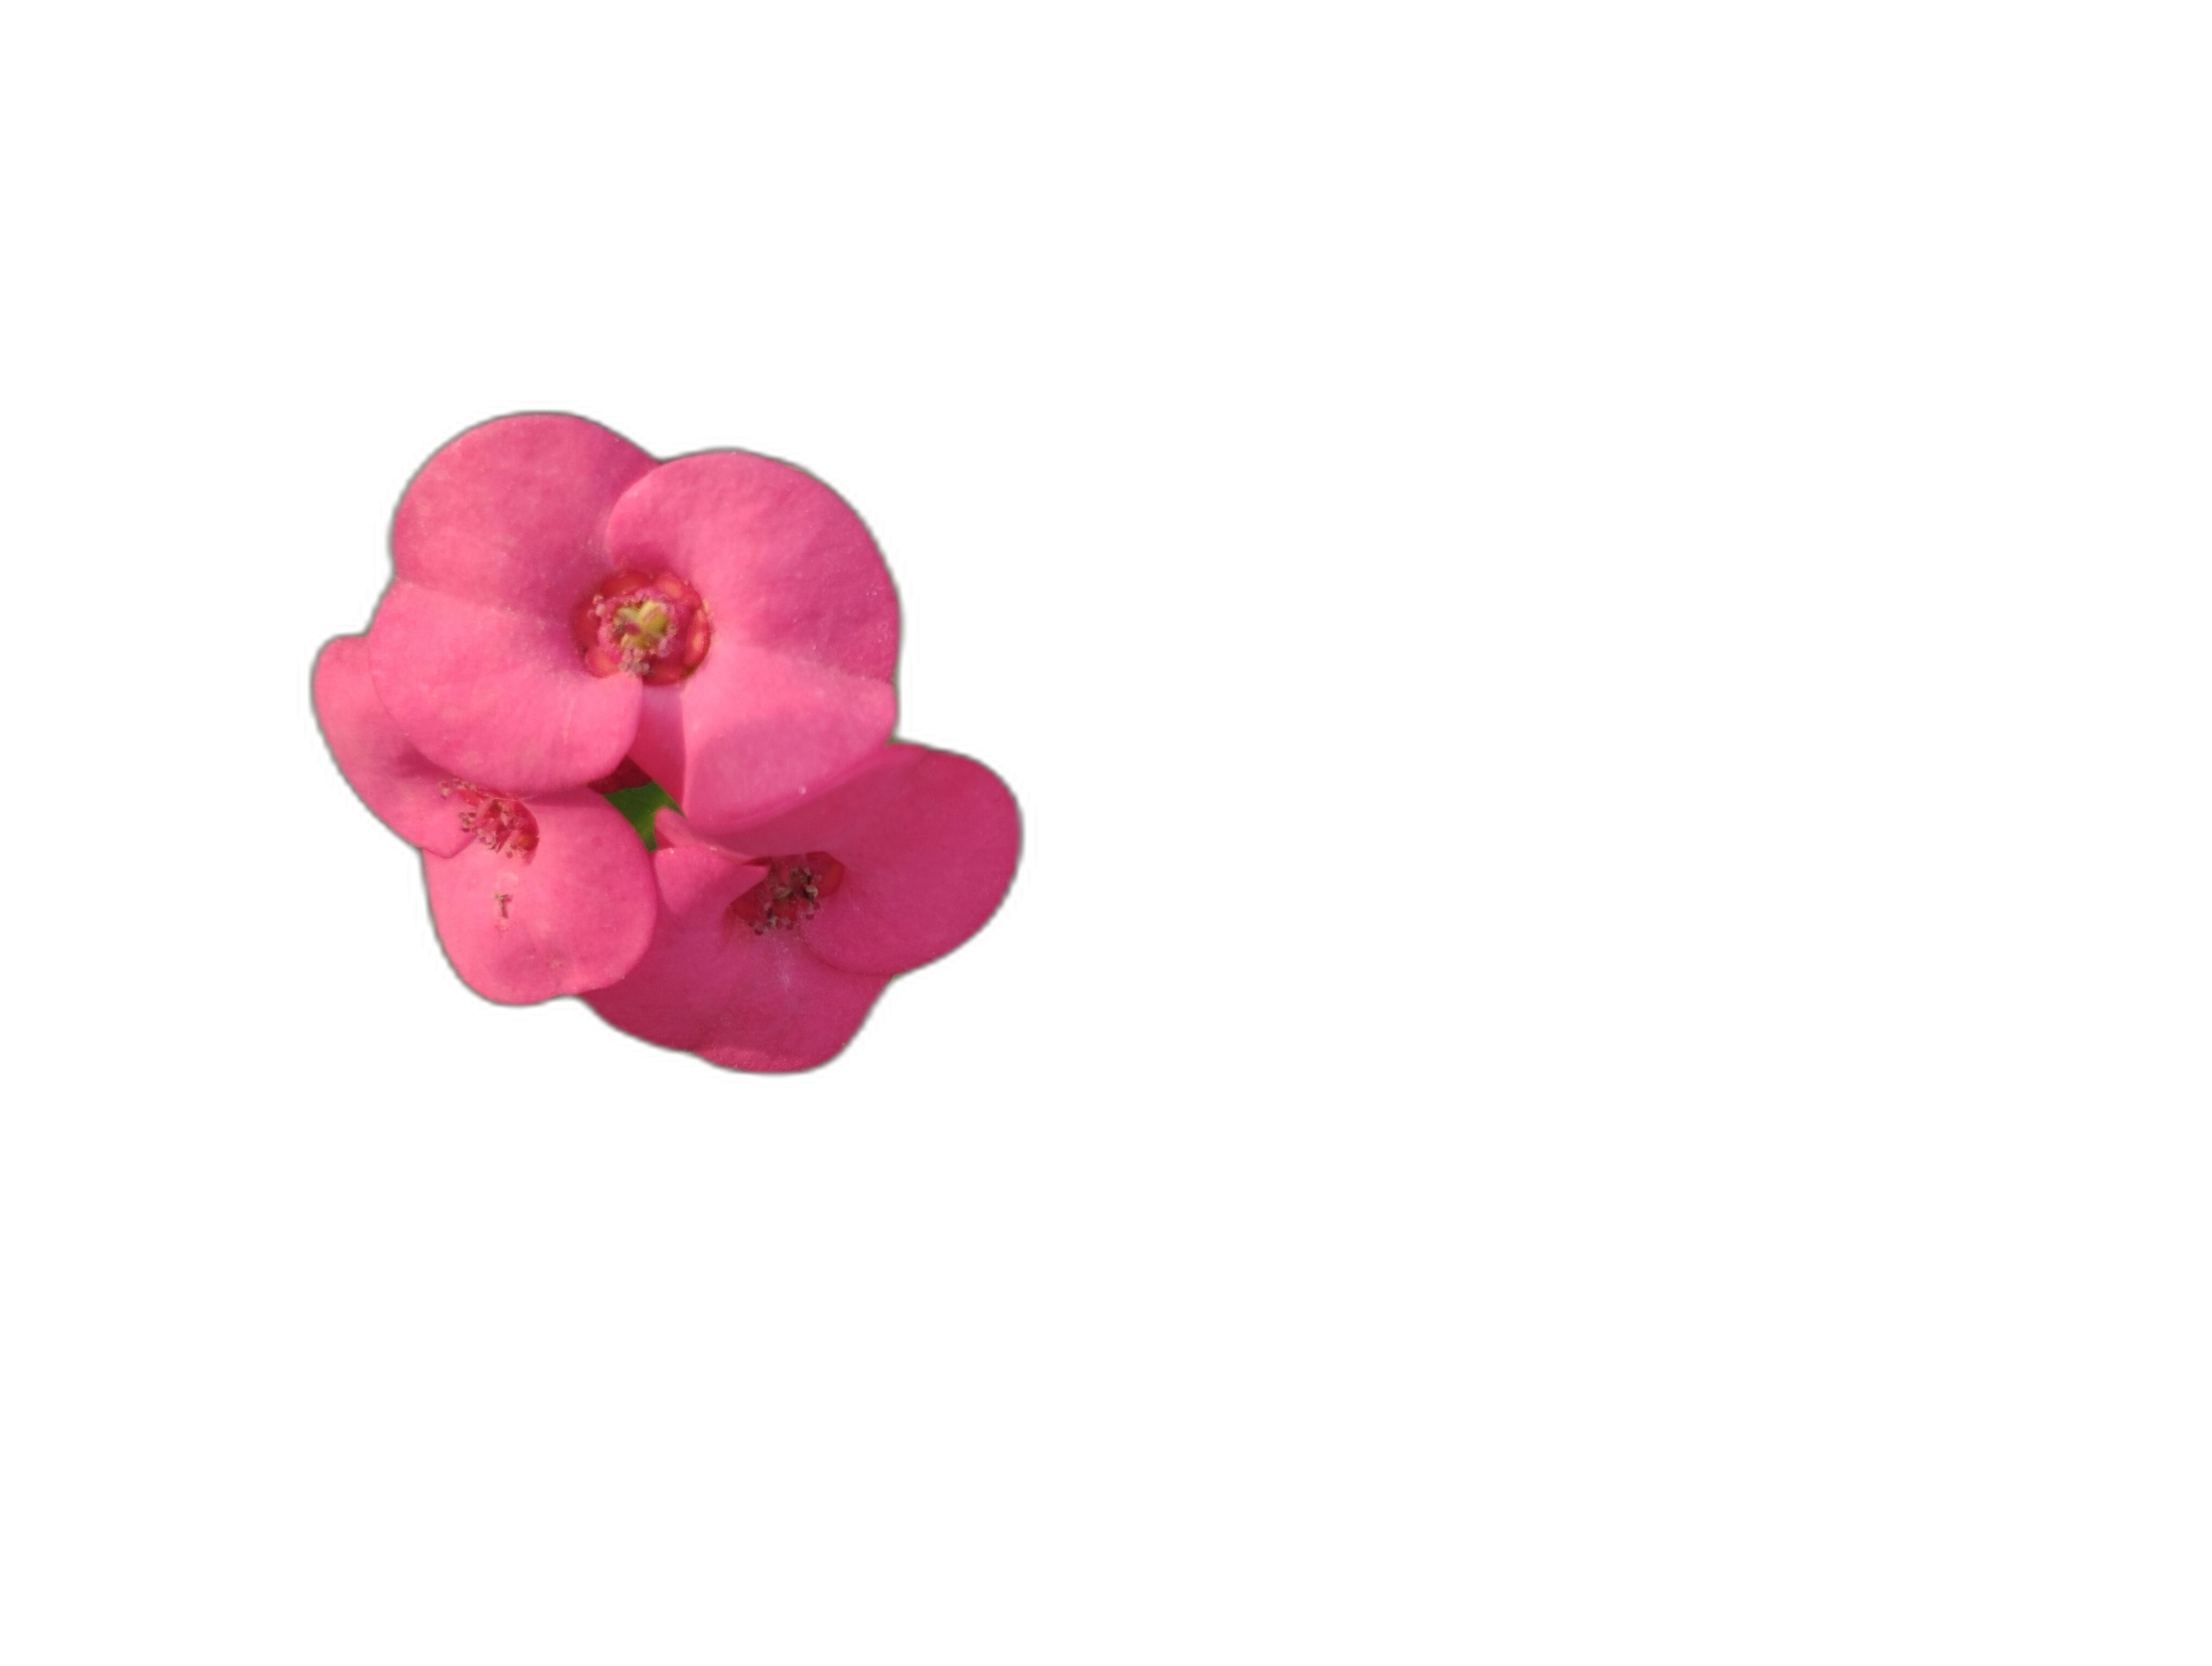
Label: Crown of thorns